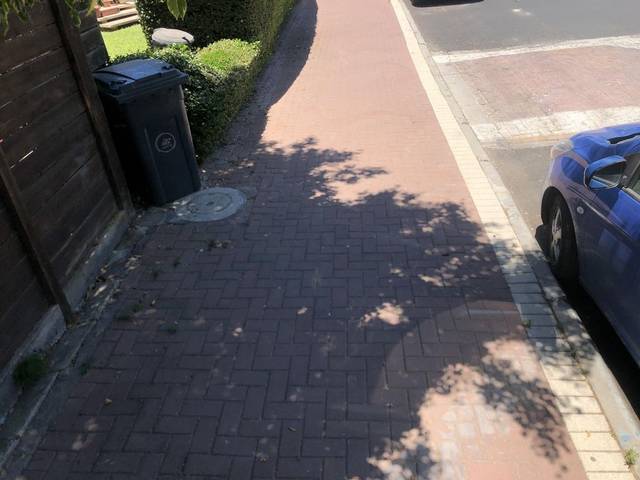
Region: Israel
Coordinates: 32.028, 34.877